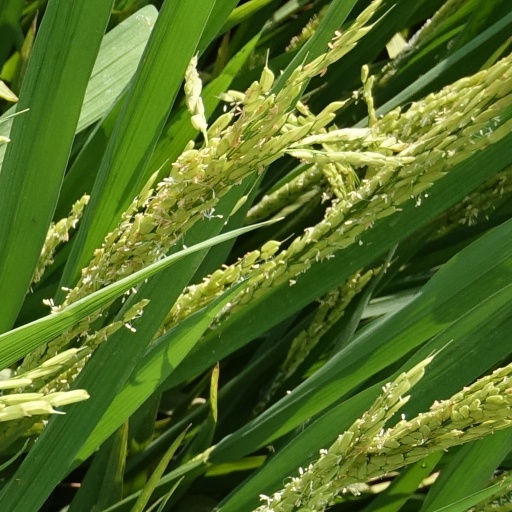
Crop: rice